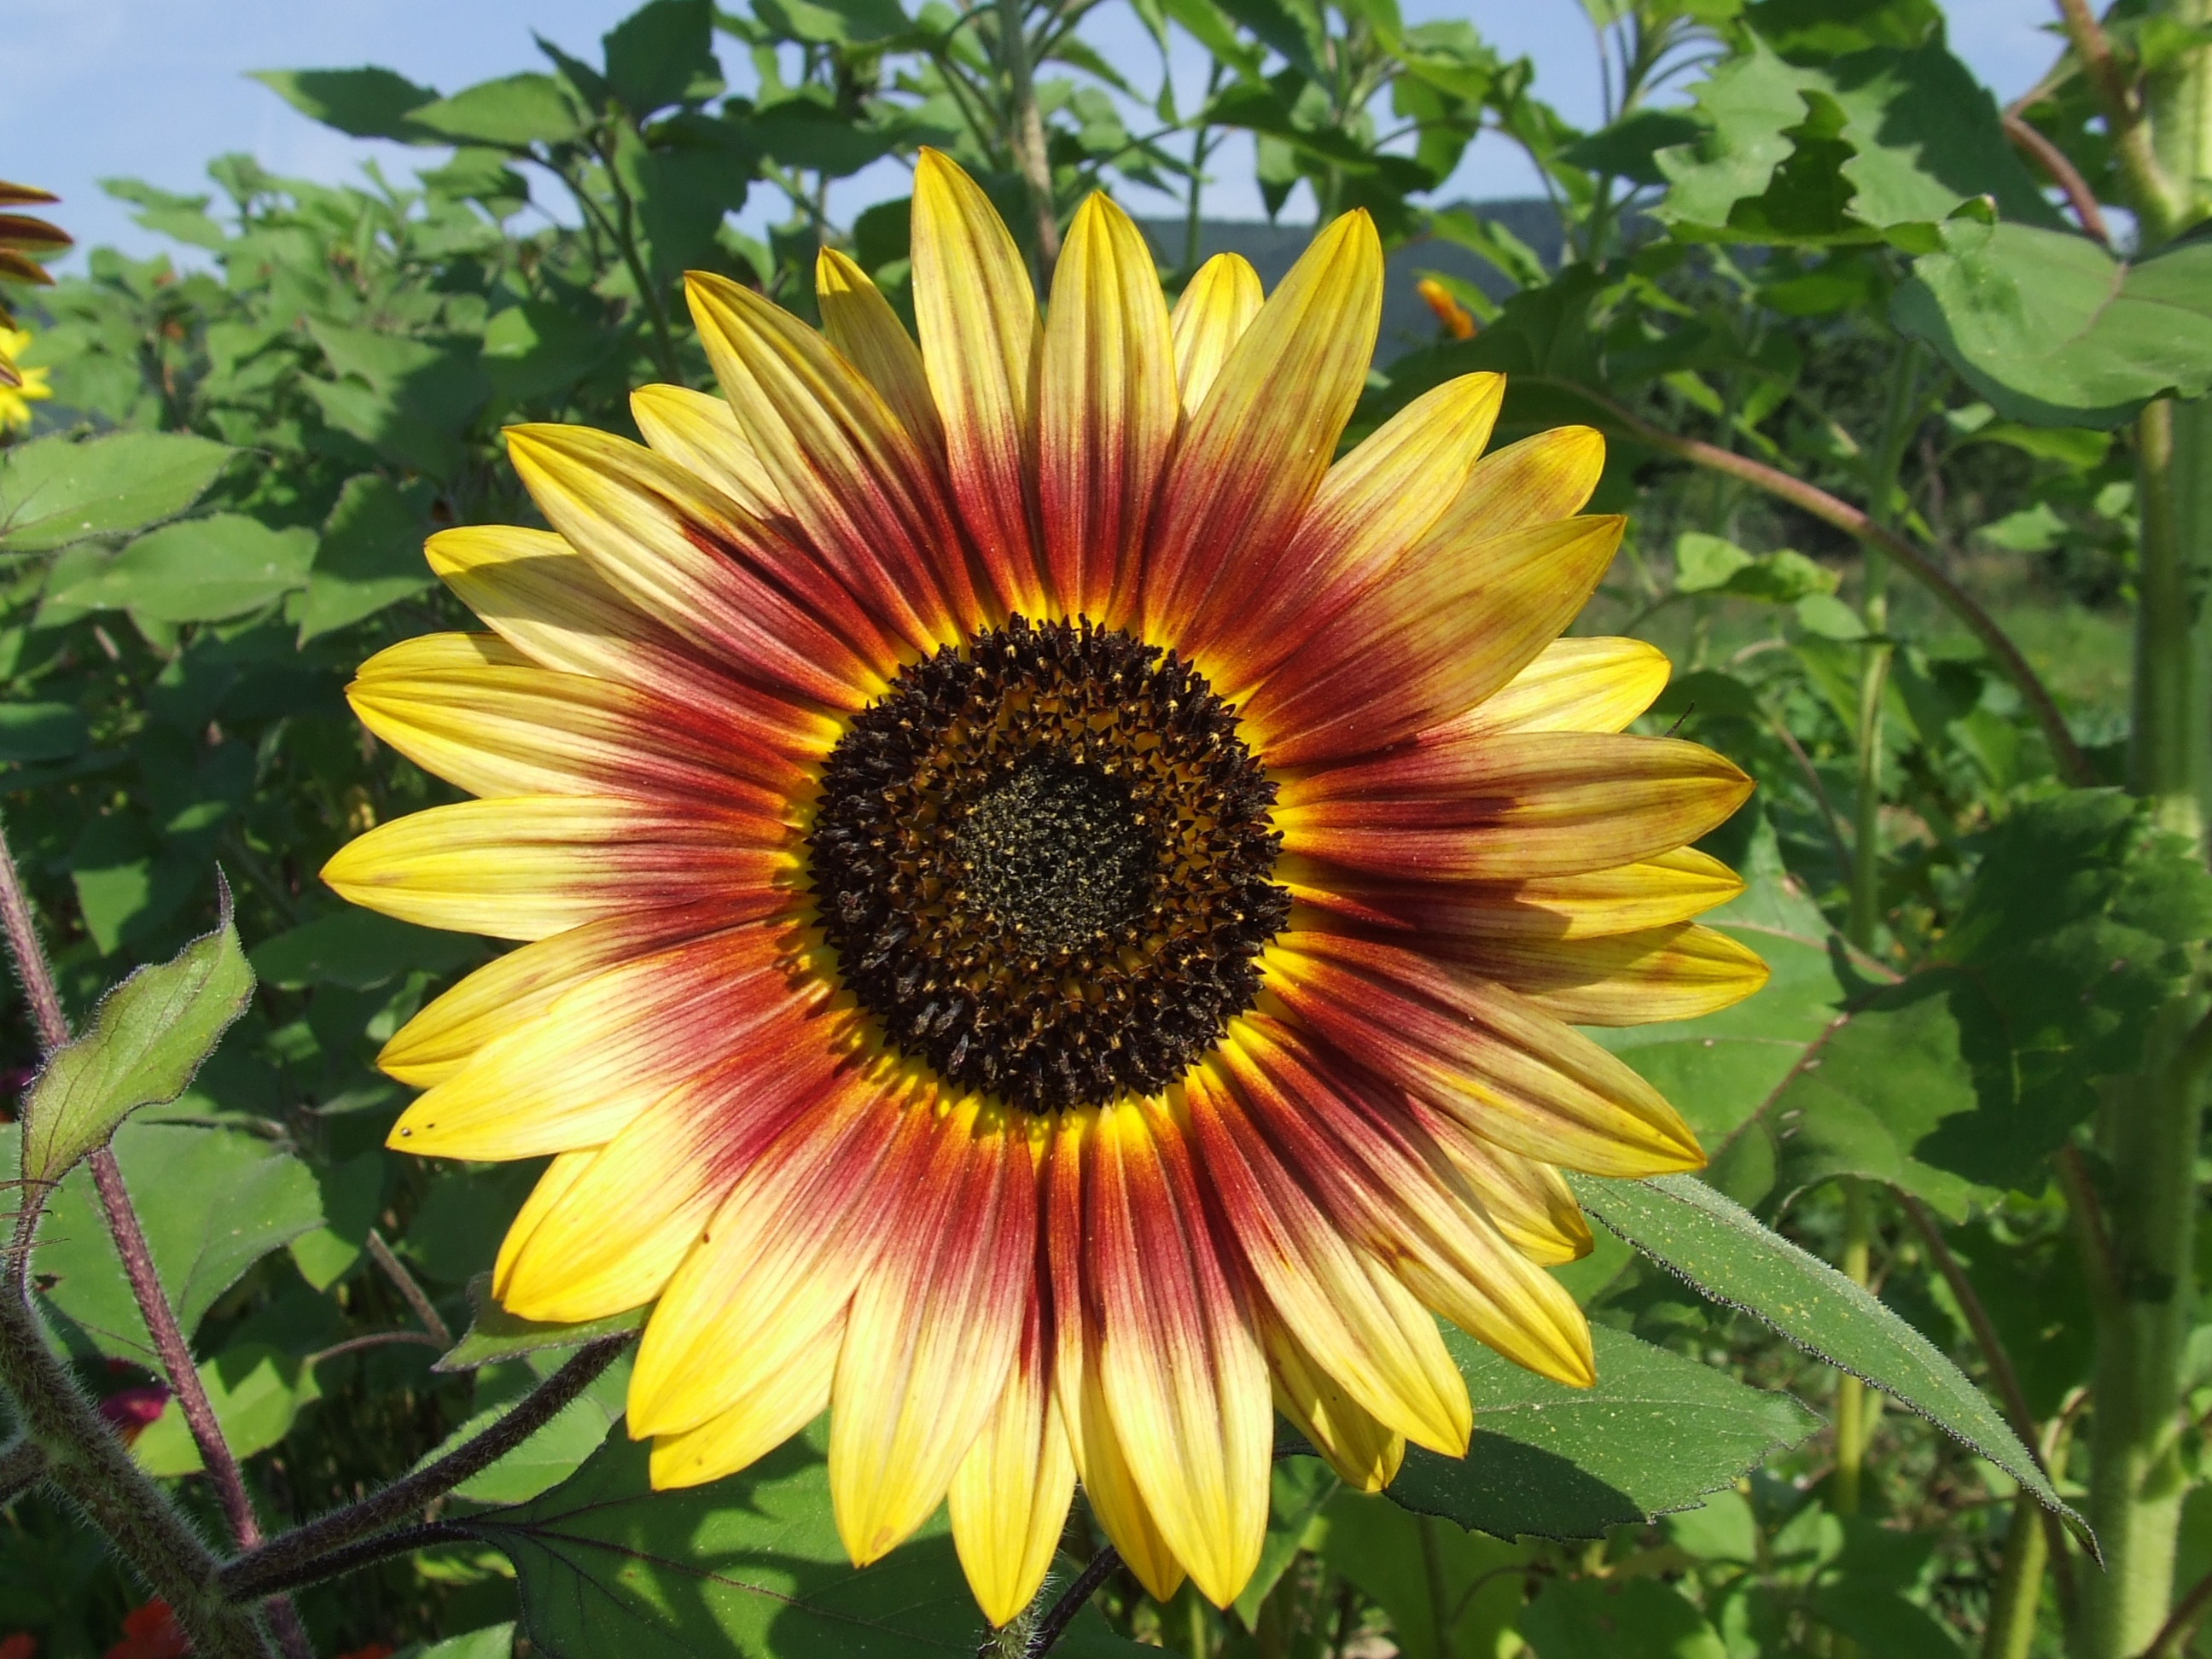
plant, field, flower, petal, color, botany, yellow, flora, sunflower, flowering plant, daisy family, asterales, annual plant, land plant